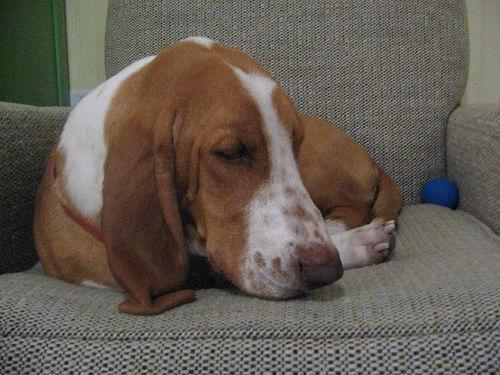
basset